Evgeniya Kanaeva

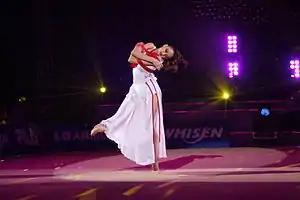
Kanaeva at the 2011 LG WHISEN Rhythmic All Stars Gala

In 2010, Kanaeva had an undefeated all-around season winning the gold medals in all-around and event finals at the Grand Prix Final, she repeated as the 2010 European all-around champion ahead of teammate Daria Kondakova. At the 2010 World Championships, she won gold in the all-around, ball, hoop and silver in rope behind teammate Daria Kondakova.